Jolyon Palmer

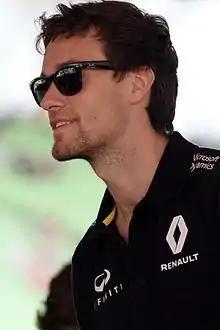
Palmer at the 2016 Malaysian Grand Prix

Jolyon Carlyle Palmer (born 20 January 1991) is a British former racing driver, broadcaster and journalist, who competed in Formula One from to . Since retiring from racing, Palmer has been a pundit for the BBC, Channel 4 and F1TV.